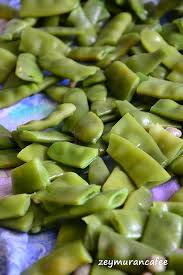
Yemek: taze_fasulye